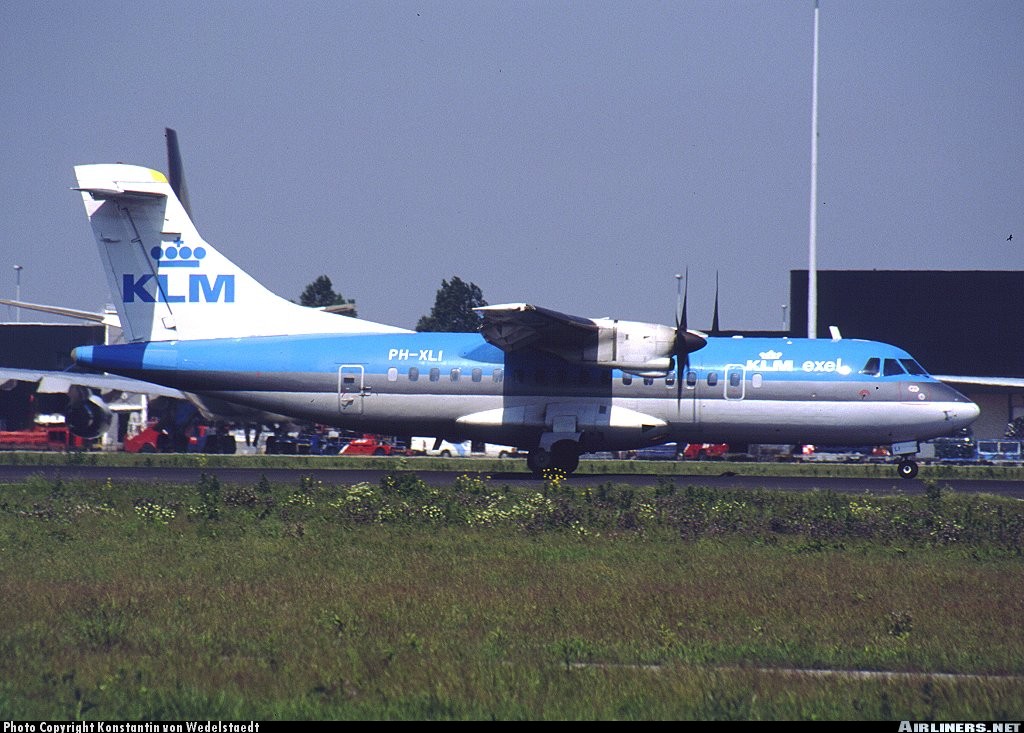
Vehicle type: Planes